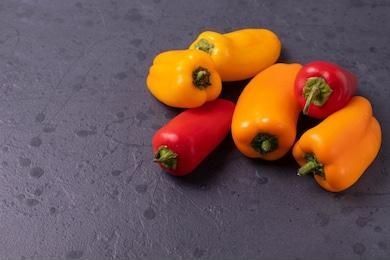
Label: capsicum